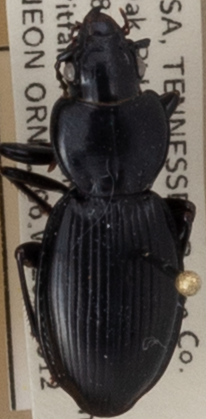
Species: Cyclotrachelus fucatus
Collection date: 2021-05-12
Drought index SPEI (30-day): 0.54
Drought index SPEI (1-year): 0.128
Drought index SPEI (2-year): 2.09